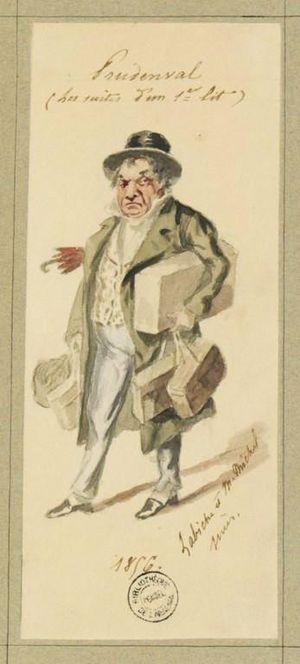
Le personnage de M.Prudenval de la pièce de Labiche Les Suites d'un premier lit, vu par Lhéritier
Les Suites d'un premier lit est une comédie en un acte mêlée de chant d'Eugène Labiche et Marc-Michel, créée au Théâtre du Vaudeville à Paris, le 8 mai 1852.